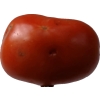
Label: tomato